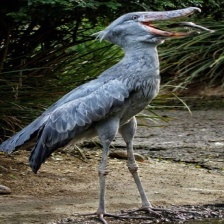
Species: SHOEBILL
Scientific name: BALAENICEPS REX